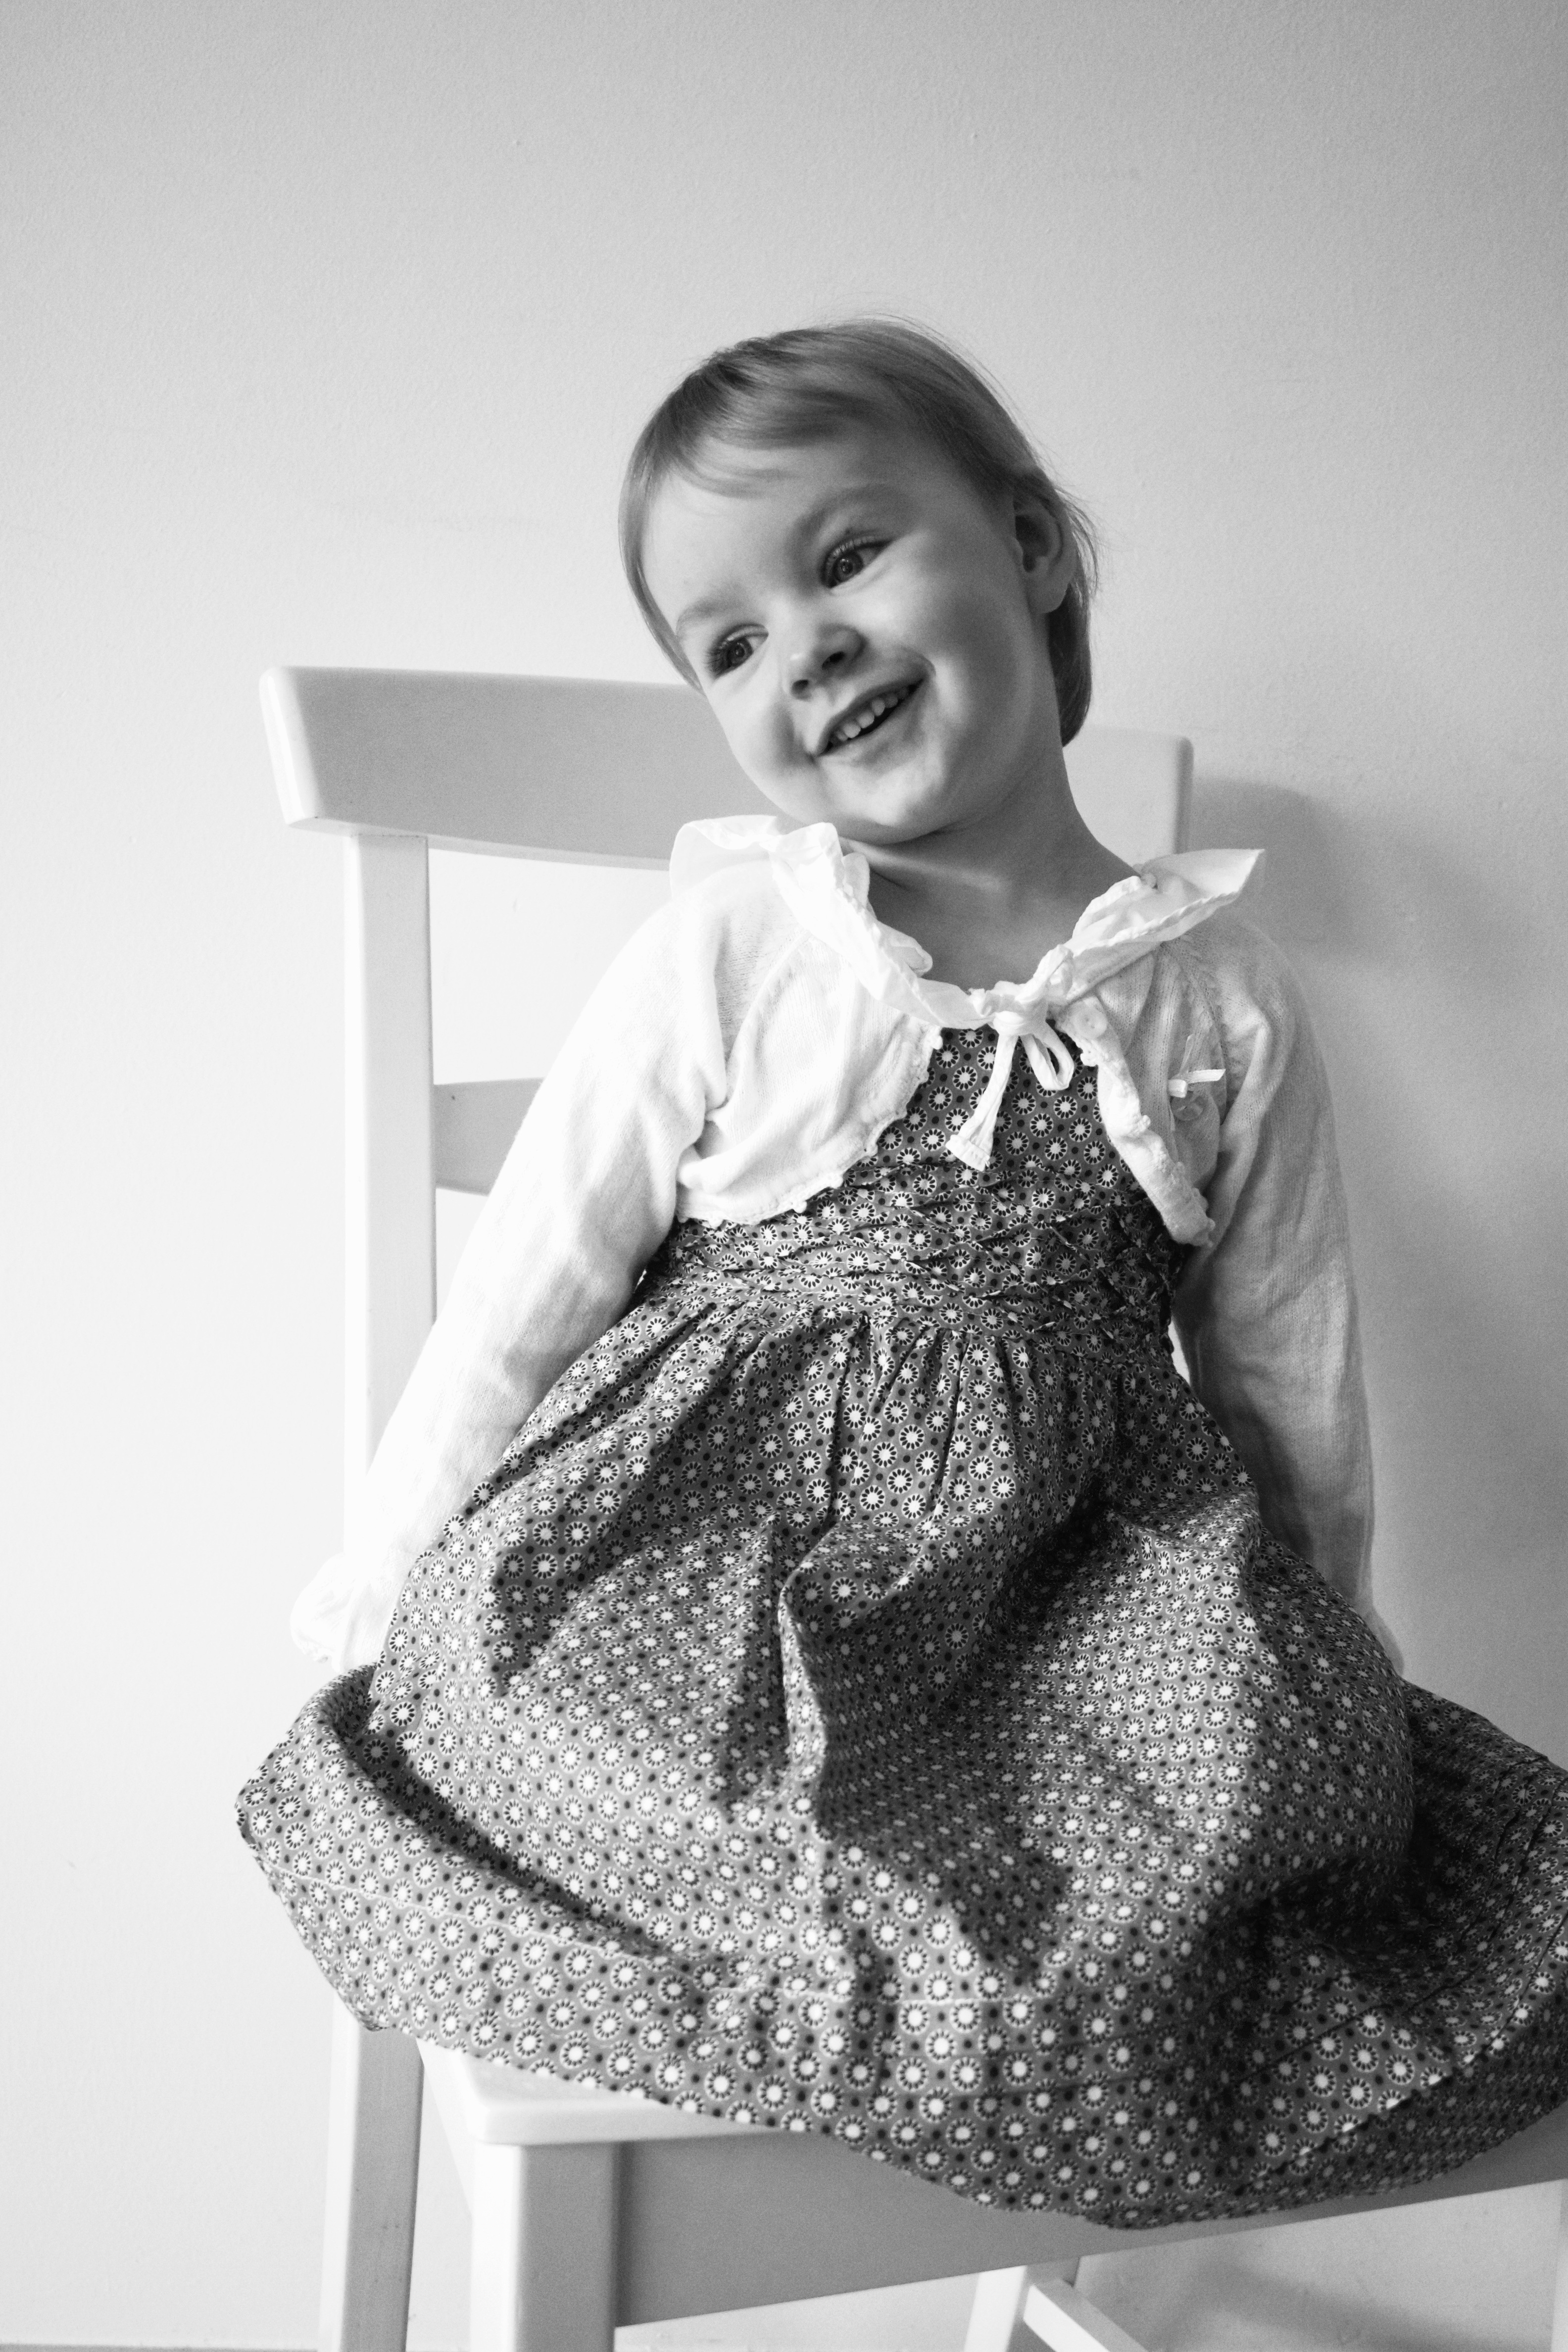
person, black and white, girl, white, photography, chair, portrait, model, spring, sitting, child, fashion, clothing, black, monochrome, dress, toddler, photograph, beauty, blond, photo shoot, monochrome photography, portrait photography, human positions